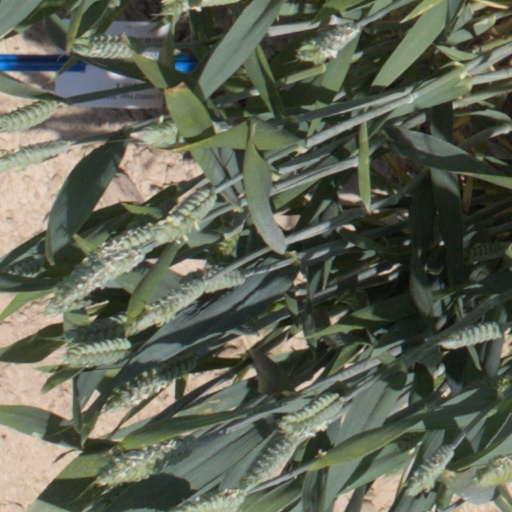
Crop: wheat